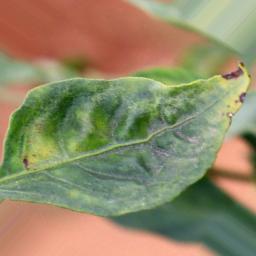
Label: nutritional